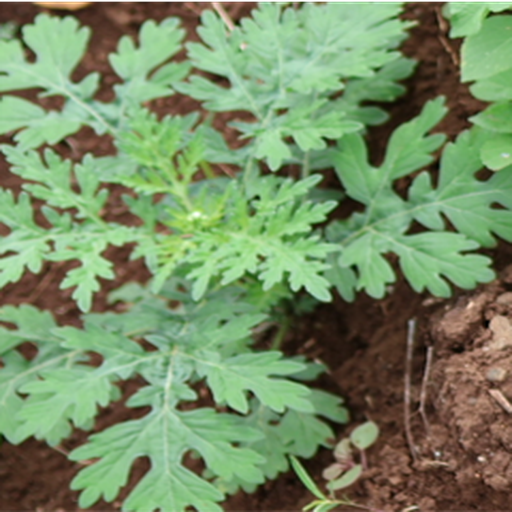
Weed species: Gajar_gavat_(Parthenium hysterophorus)